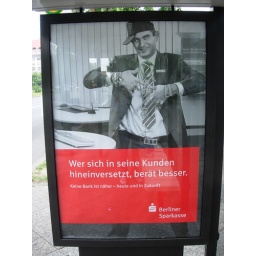
&amp;quot;he who puts himself in his customer's shoes gives better advice&amp;quot; (berliner sparkasse bus stop ad).